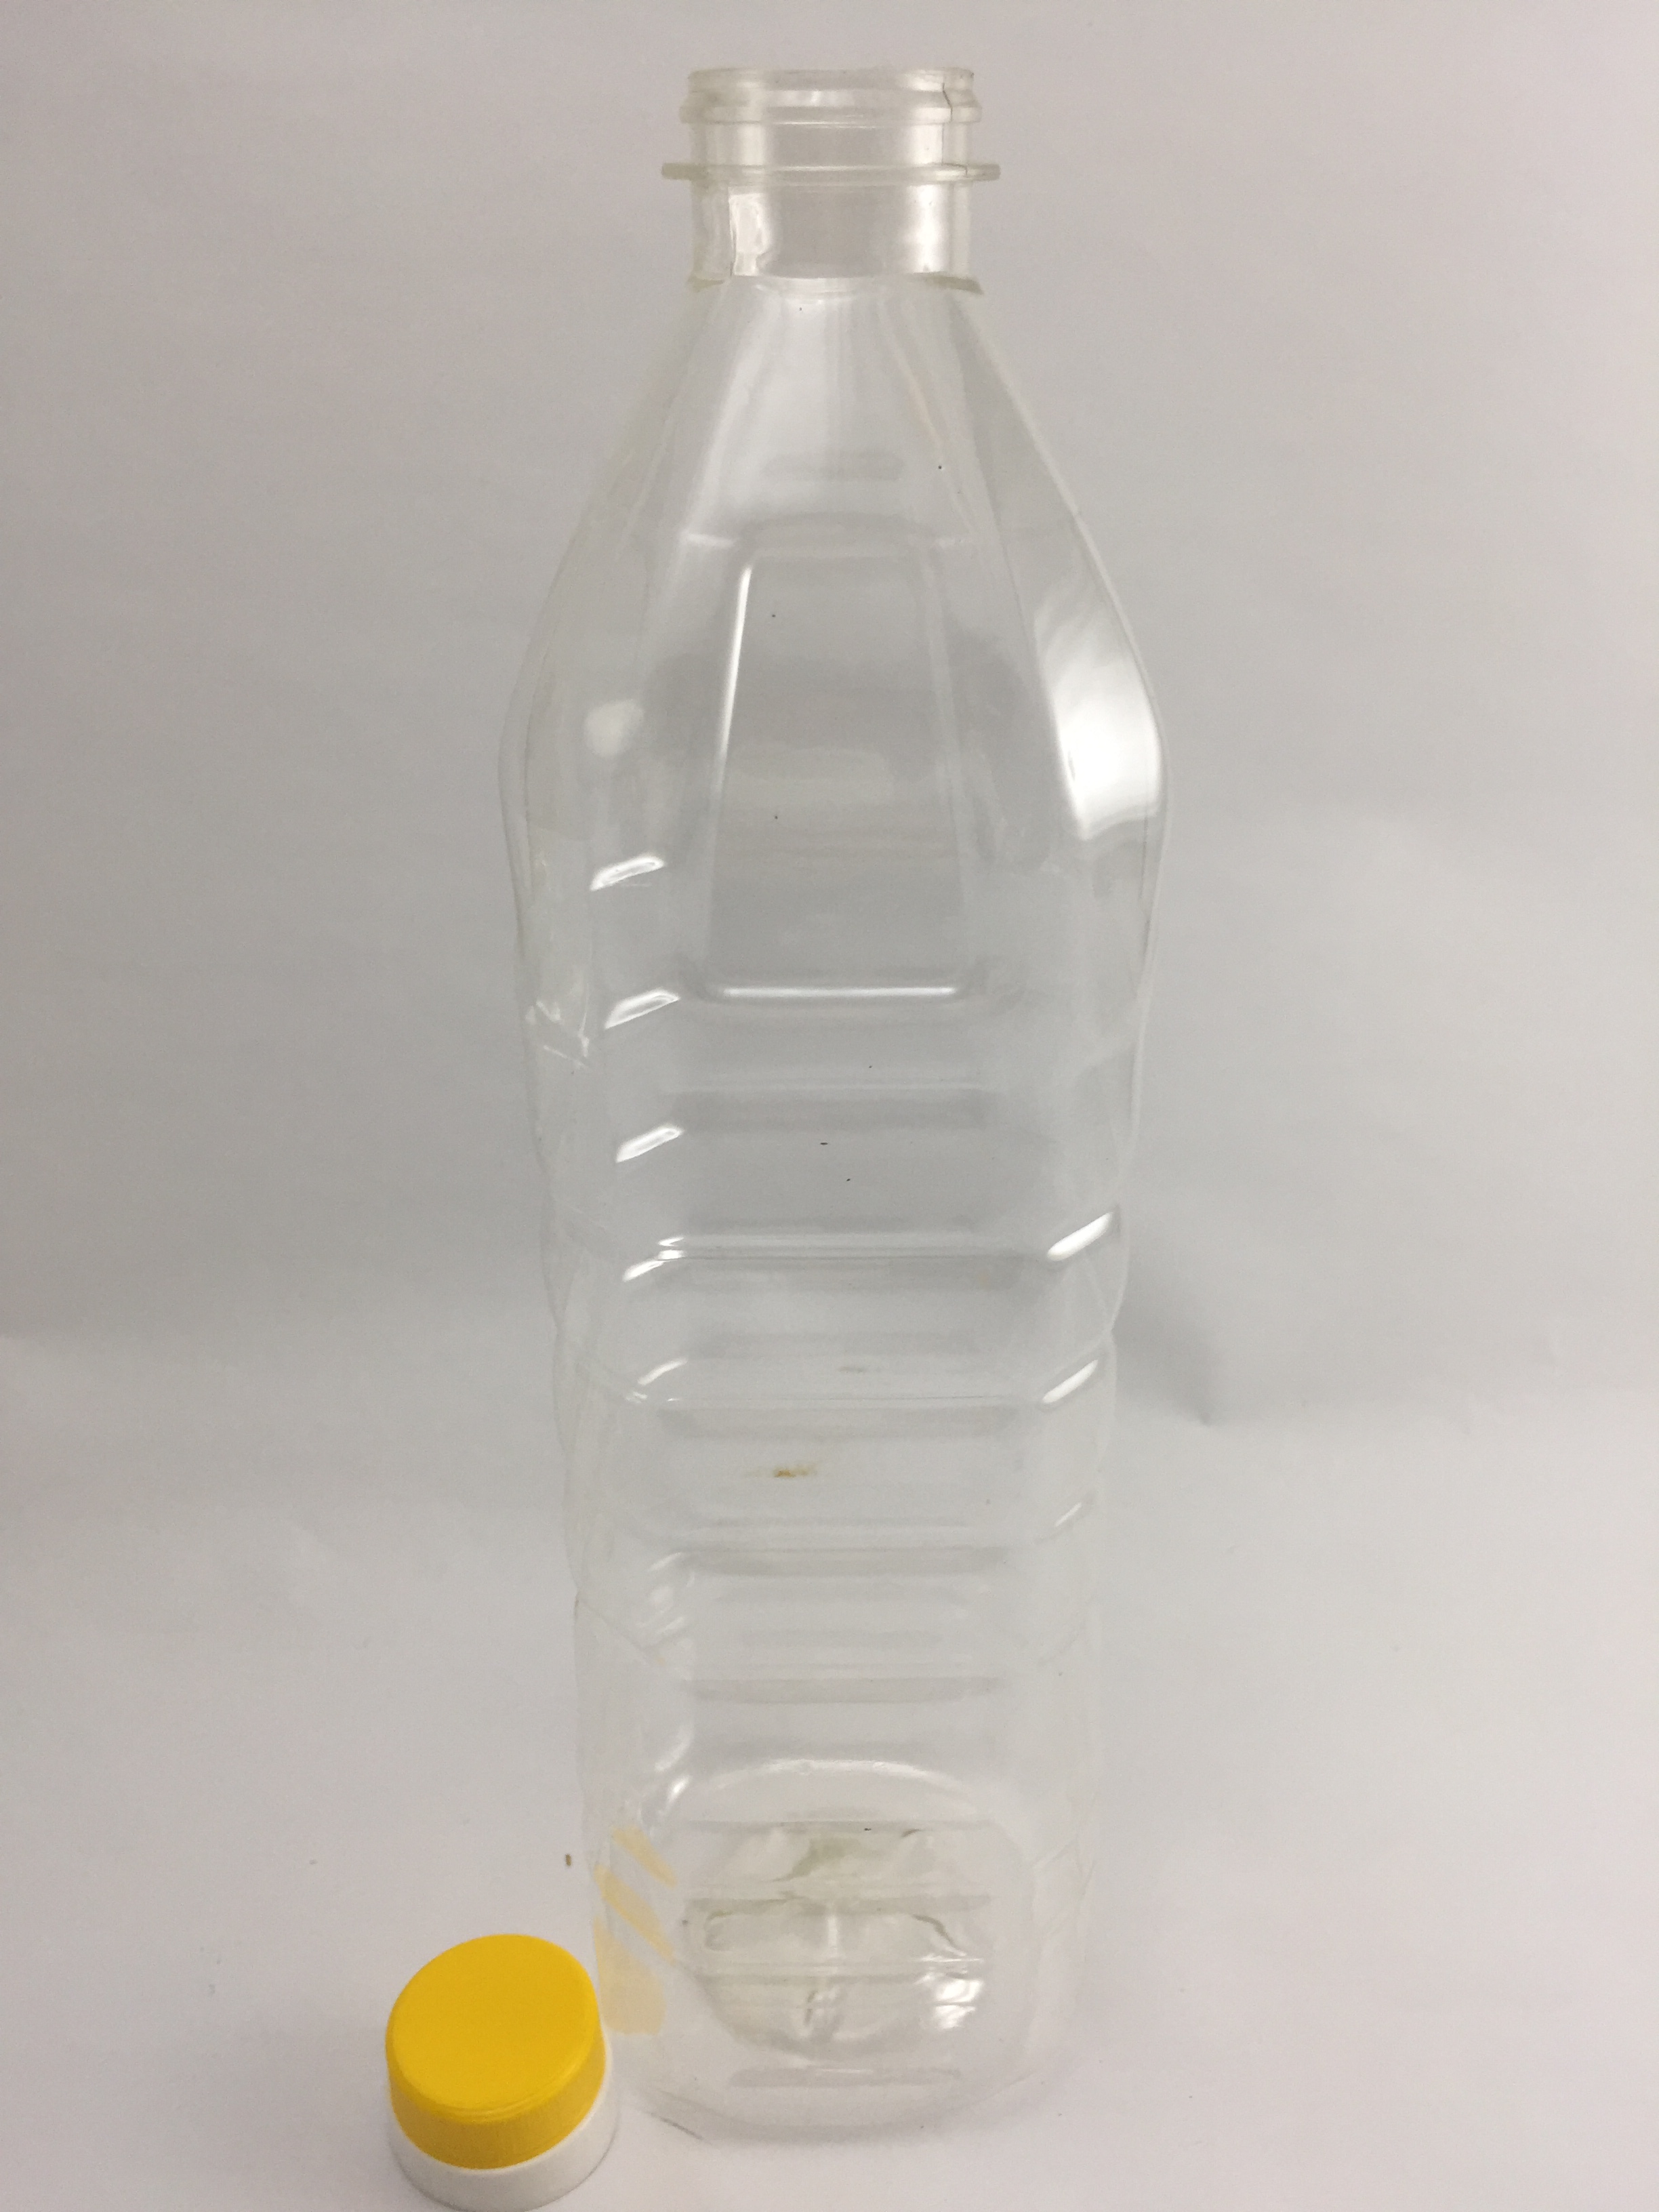
Waste category: plastic